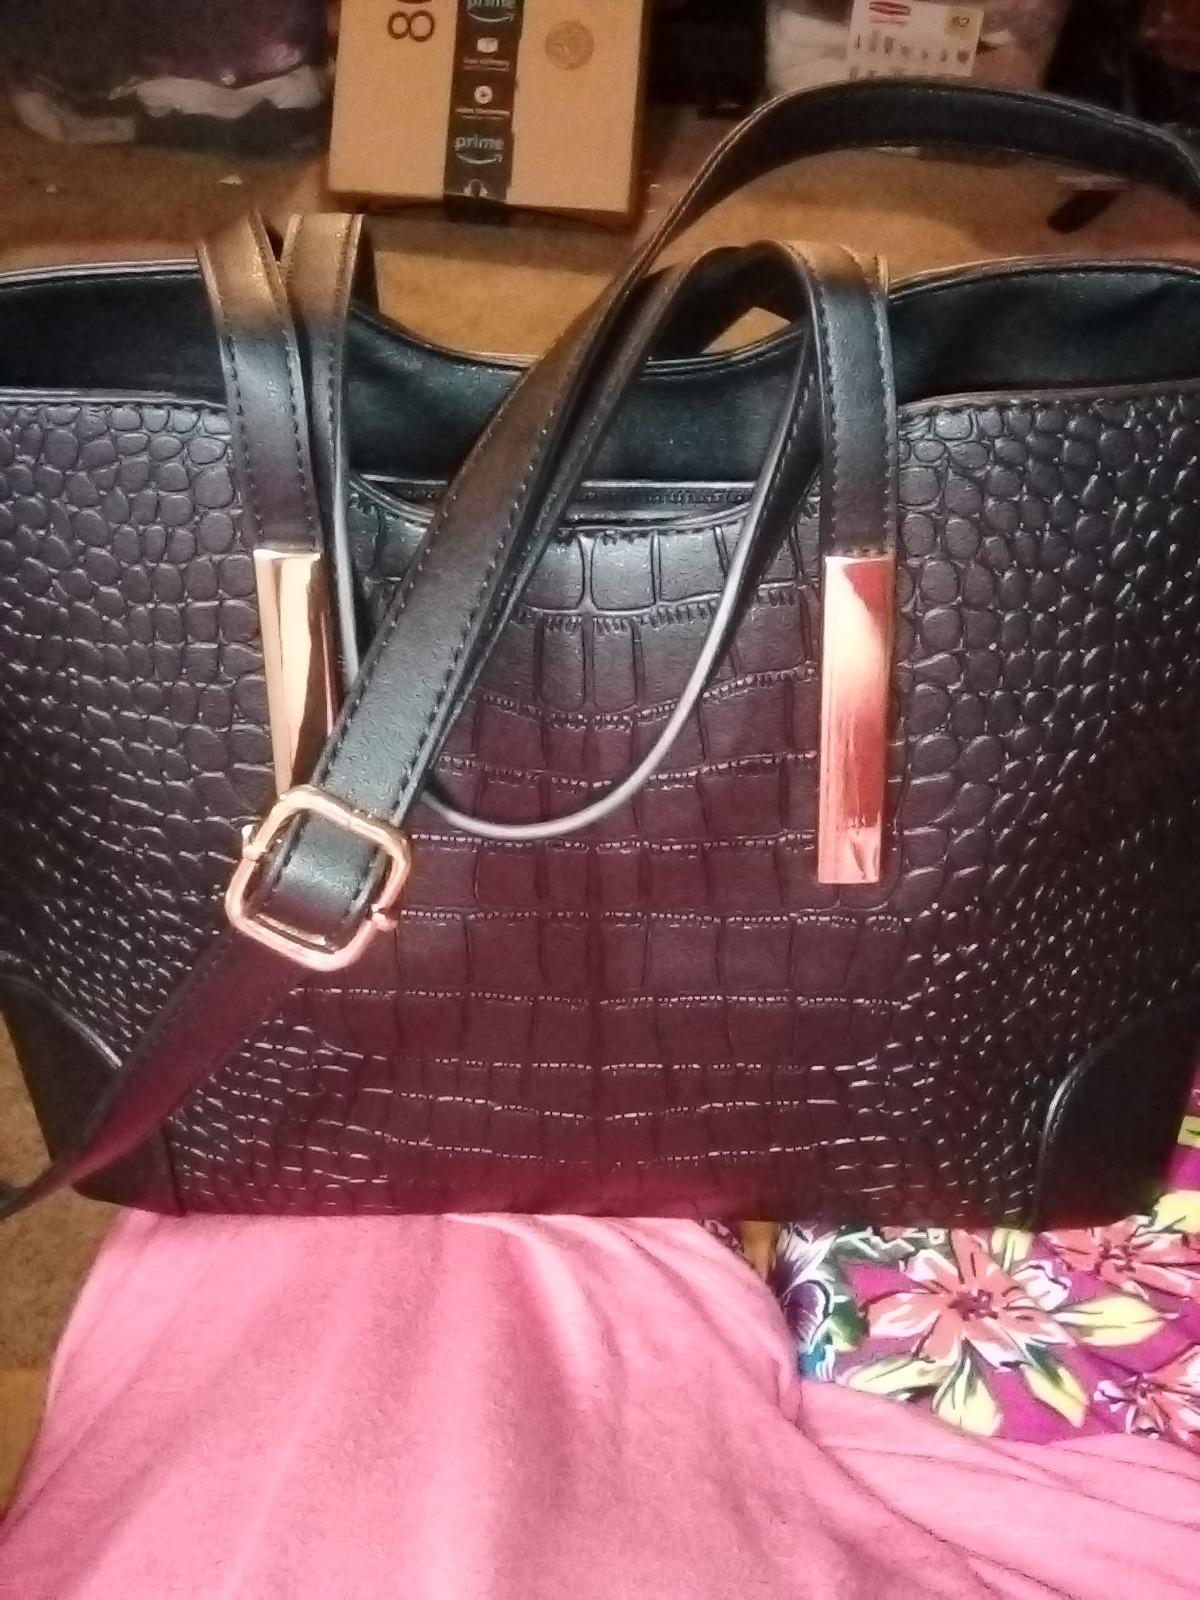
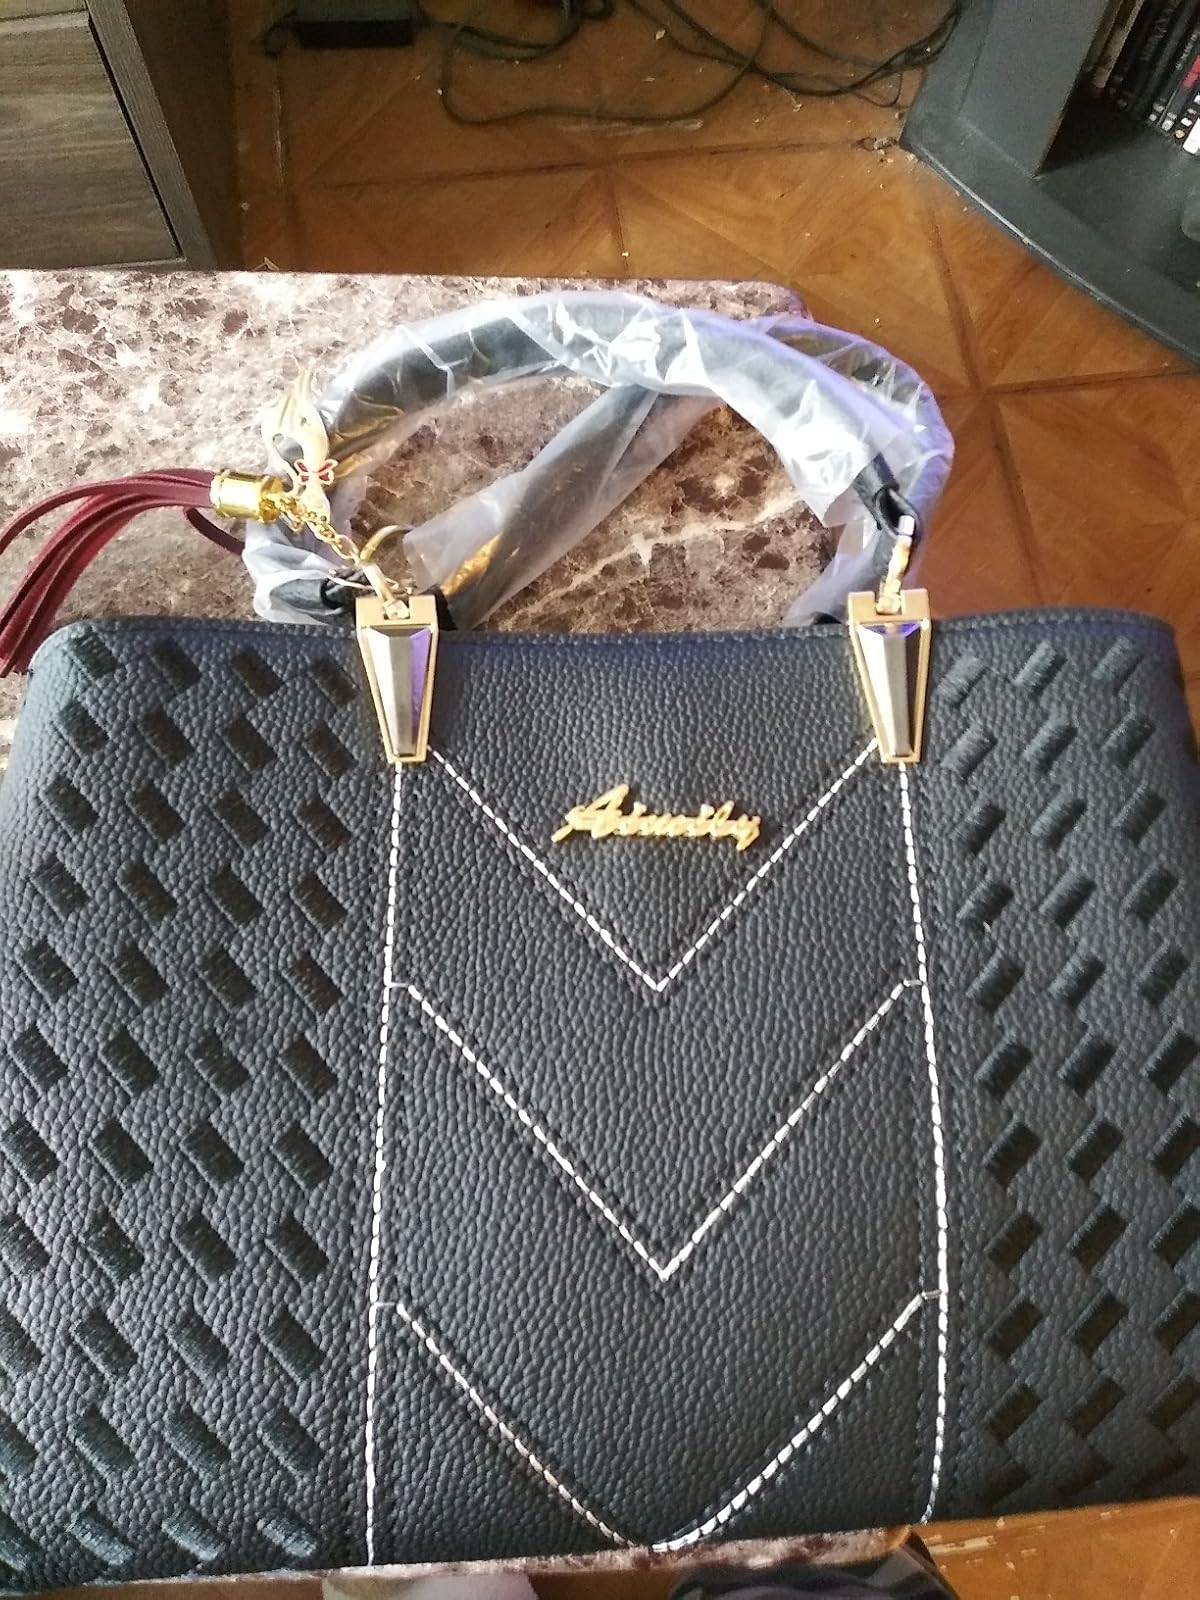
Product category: accessories_handbag
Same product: no